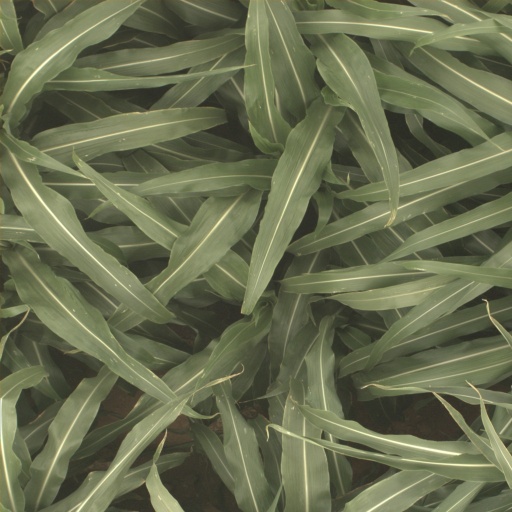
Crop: sorghum